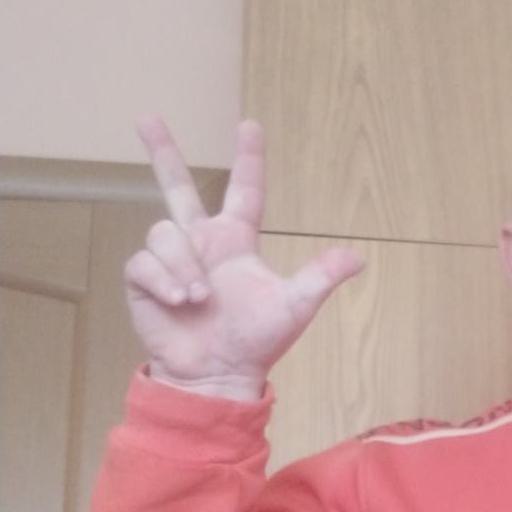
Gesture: three2